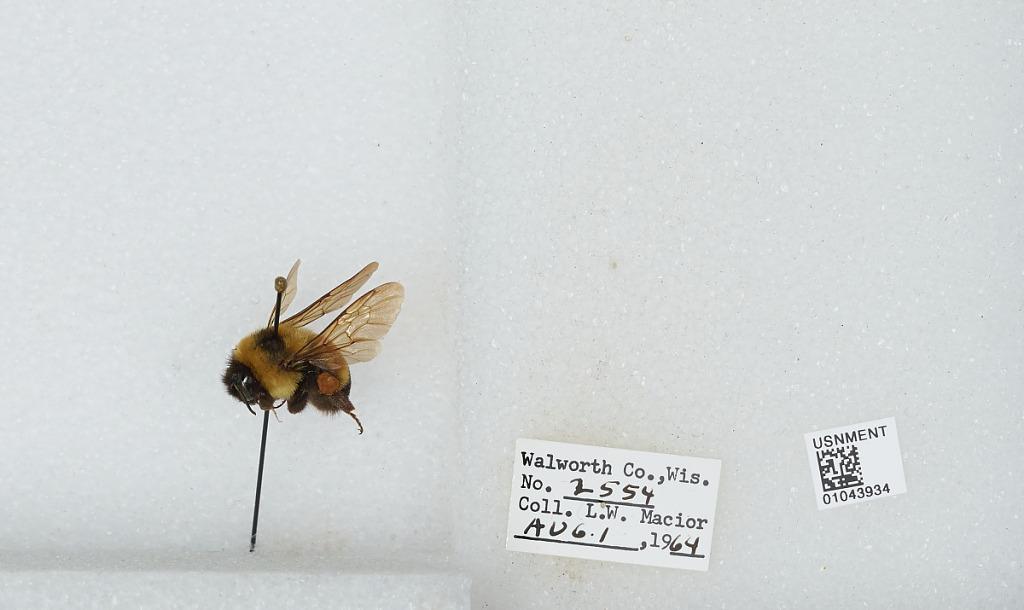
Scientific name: Bombus (Bombus) affinis Cresson
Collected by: L. Macior
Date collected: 1964-8-1
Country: United States
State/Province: Wisconsin
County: Walworth
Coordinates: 42.67, -88.54